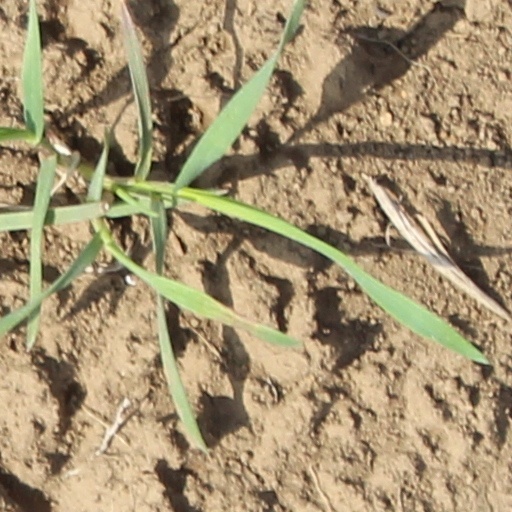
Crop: wheat